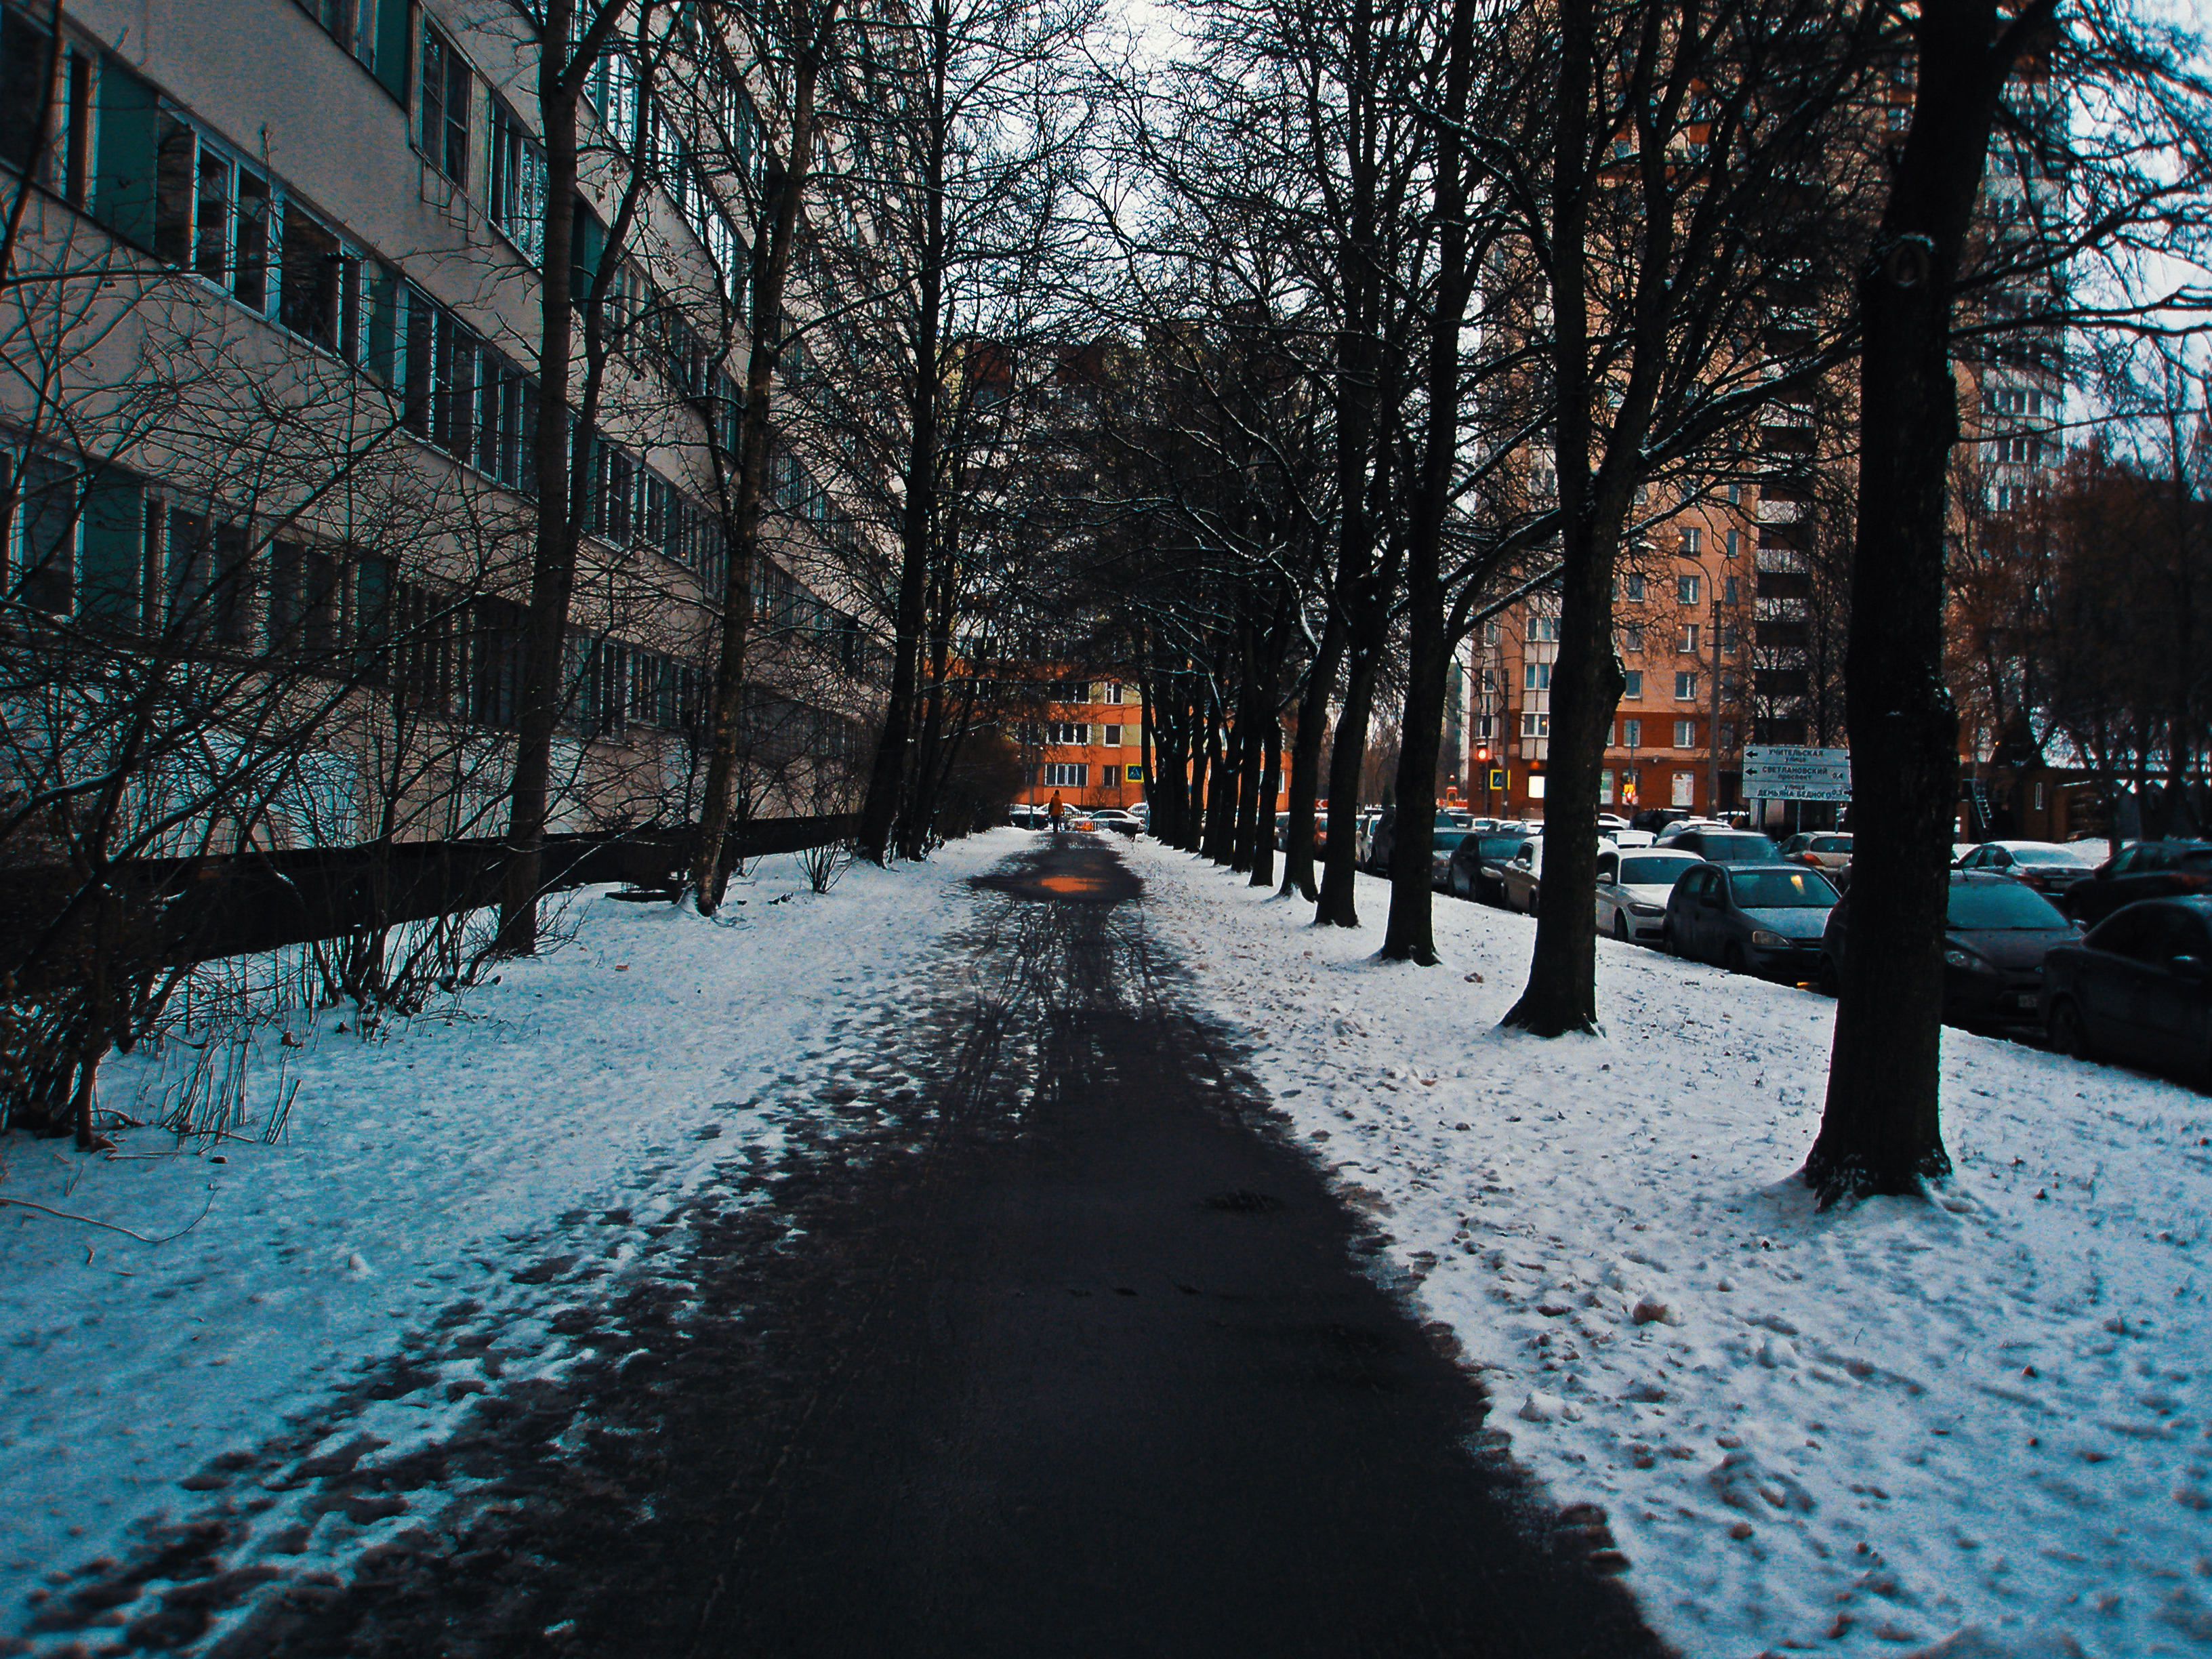
image, winter, branch, neighbourhood, freezing, public space, tree, street, city, town, woody plant, urban area, Tints and shades, snow, urban design, trunk, thoroughfare, human settlement, deciduous, apartment, precipitation, alley, parking, sidewalk, symmetry, frost, shadow, walkway, suburb, path